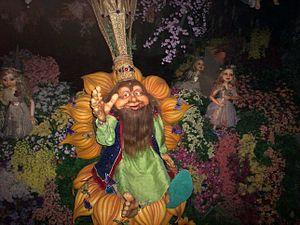
Droomvlucht est un parcours scénique du parc d'attractions néerlandais Efteling.